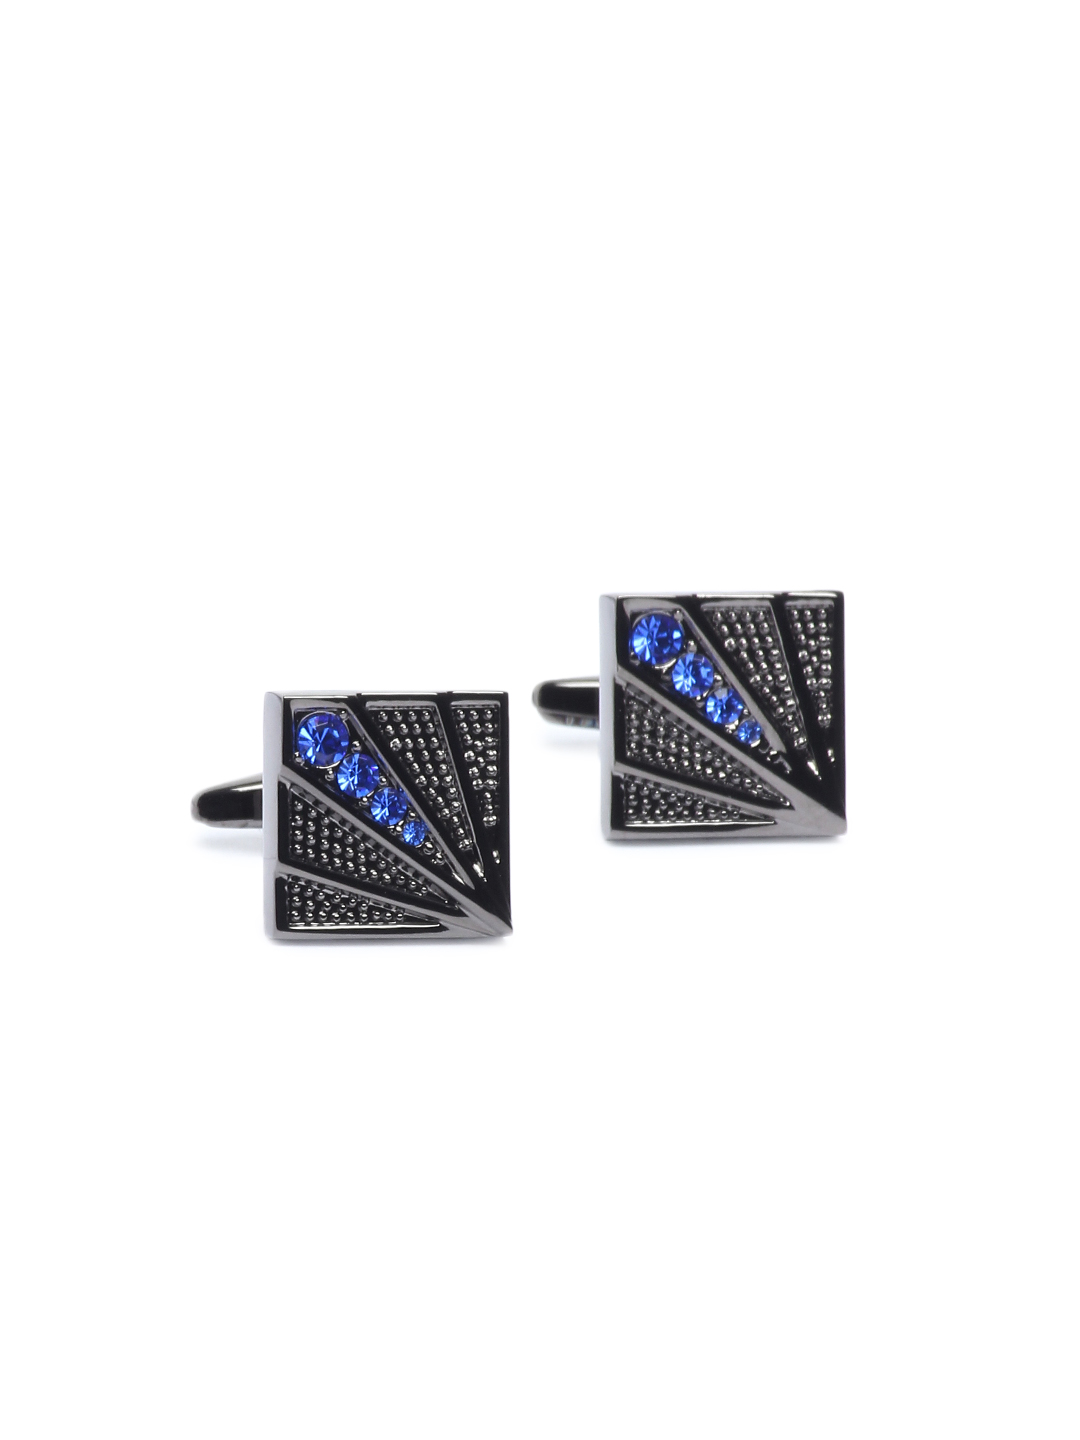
Hakashi Men Blue Cufflinks
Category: Accessories / Cufflinks / Cufflinks
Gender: Men
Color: Blue
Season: Summer 2012
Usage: Casual